Fez (video game)

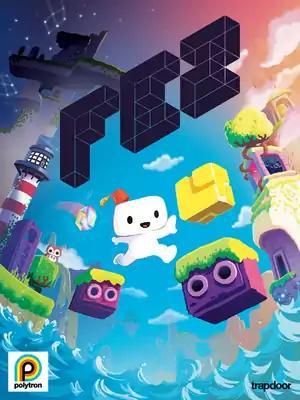
Cover art by Bryan Lee O'Malley

Fez is a 2012 indie puzzle-platform game developed by Polytron Corporation and published by Trapdoor. The player-character Gomez receives a fez that reveals his two-dimensional (2D) world to be one of four sides of a three-dimensional (3D) world. The player rotates between these four 2D views to realign platforms and solve puzzles. The objective is to collect cubes and cube fragments to restore order to the universe.